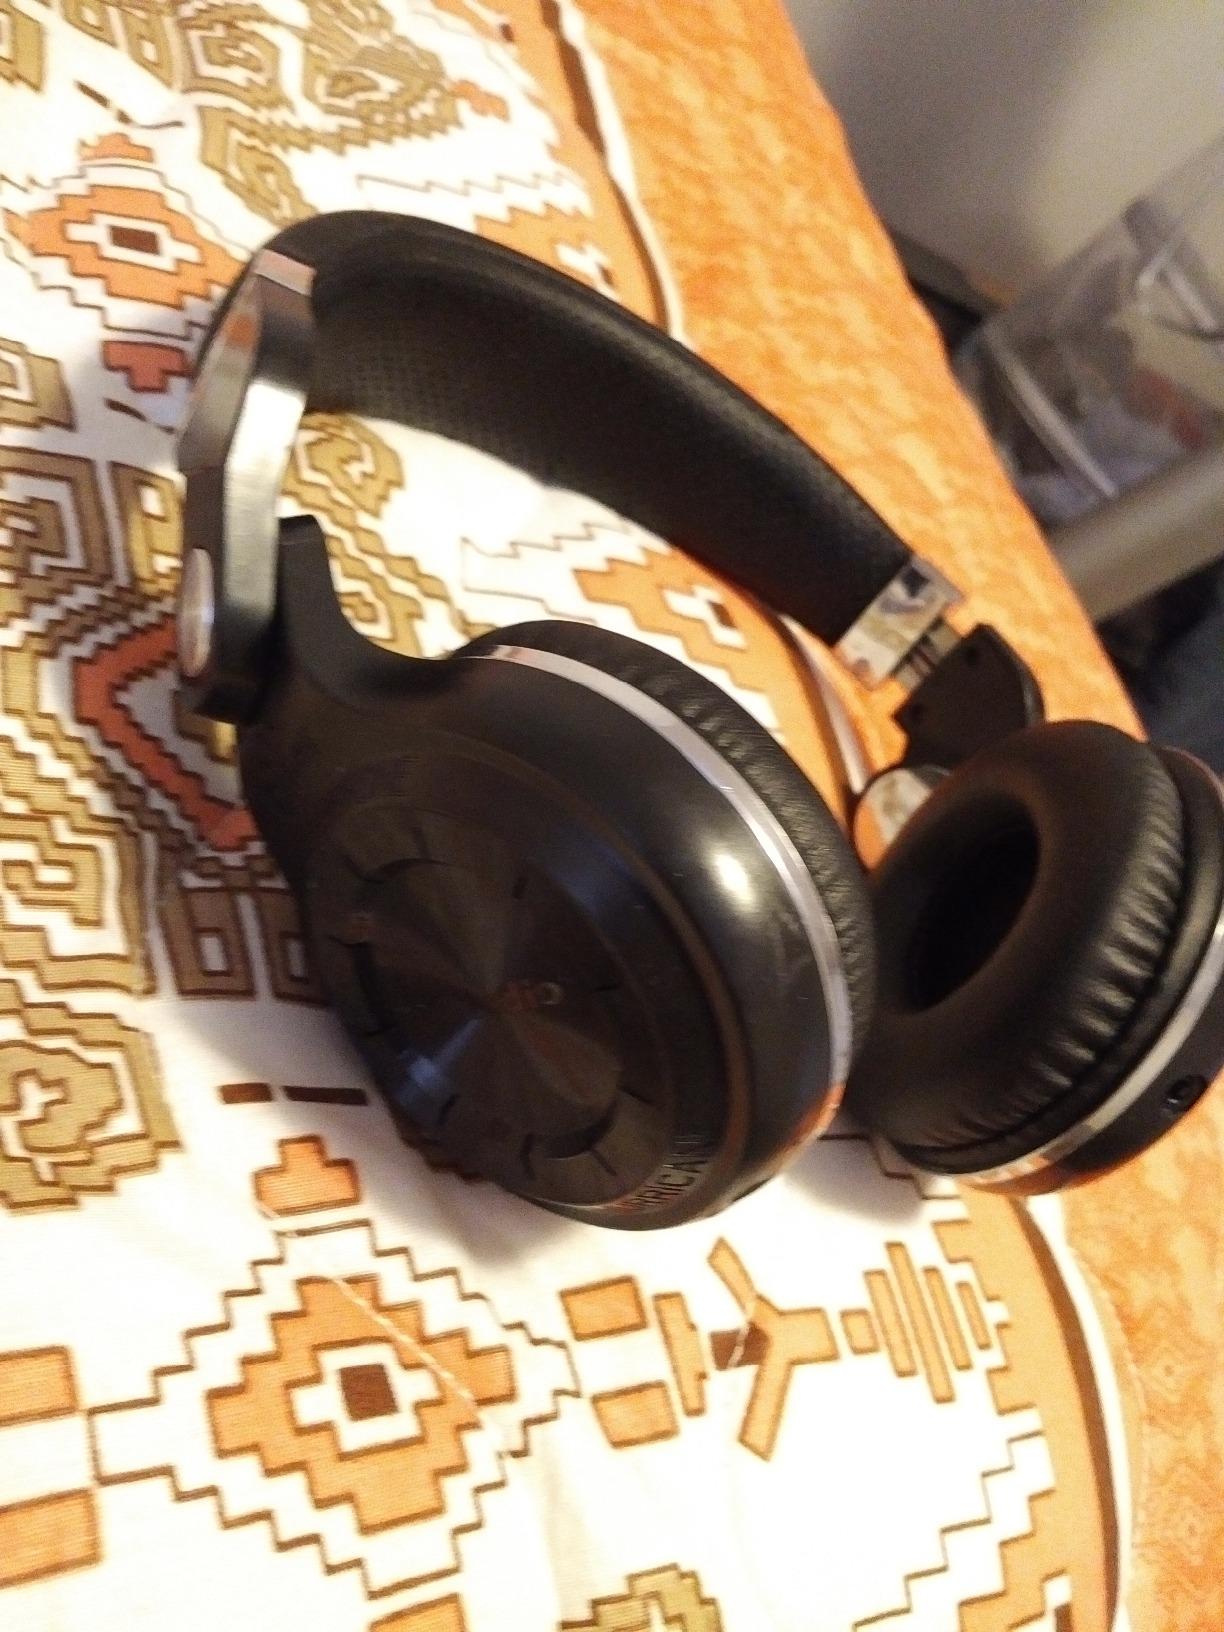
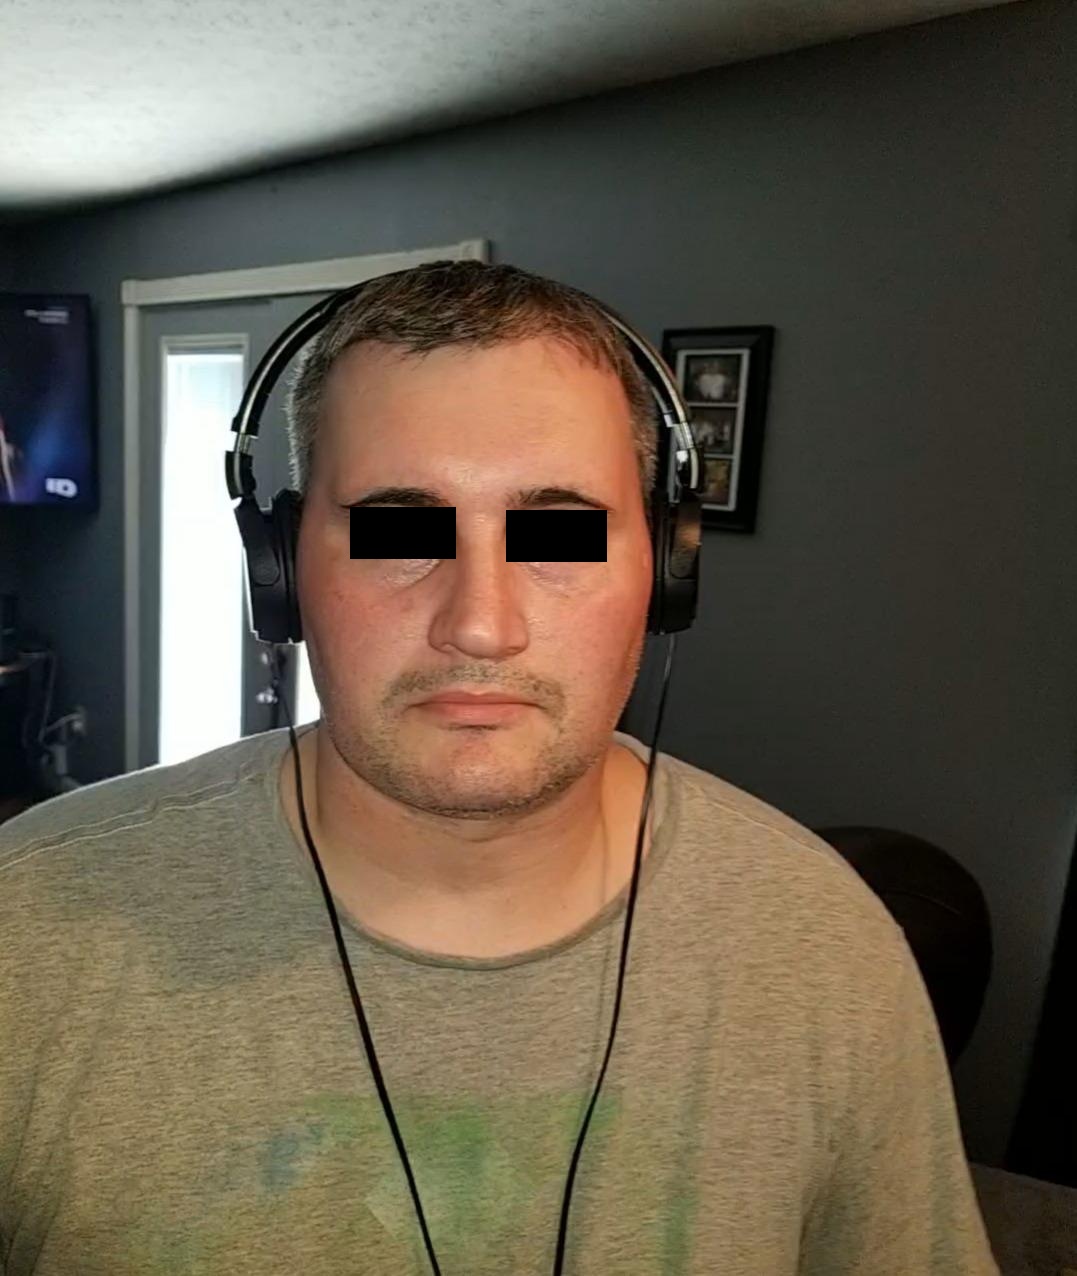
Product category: headphones
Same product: no